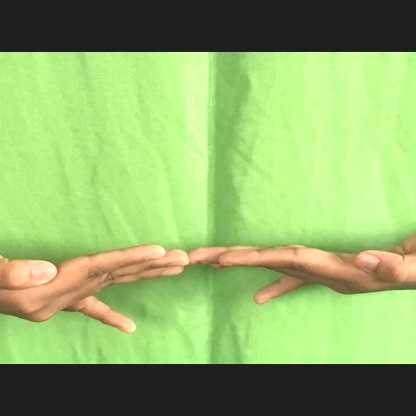
Mudra: Khatva